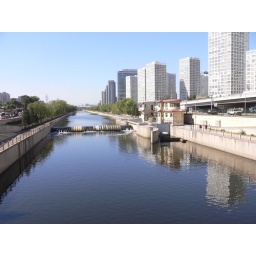
A rare blue sky day in Beijing